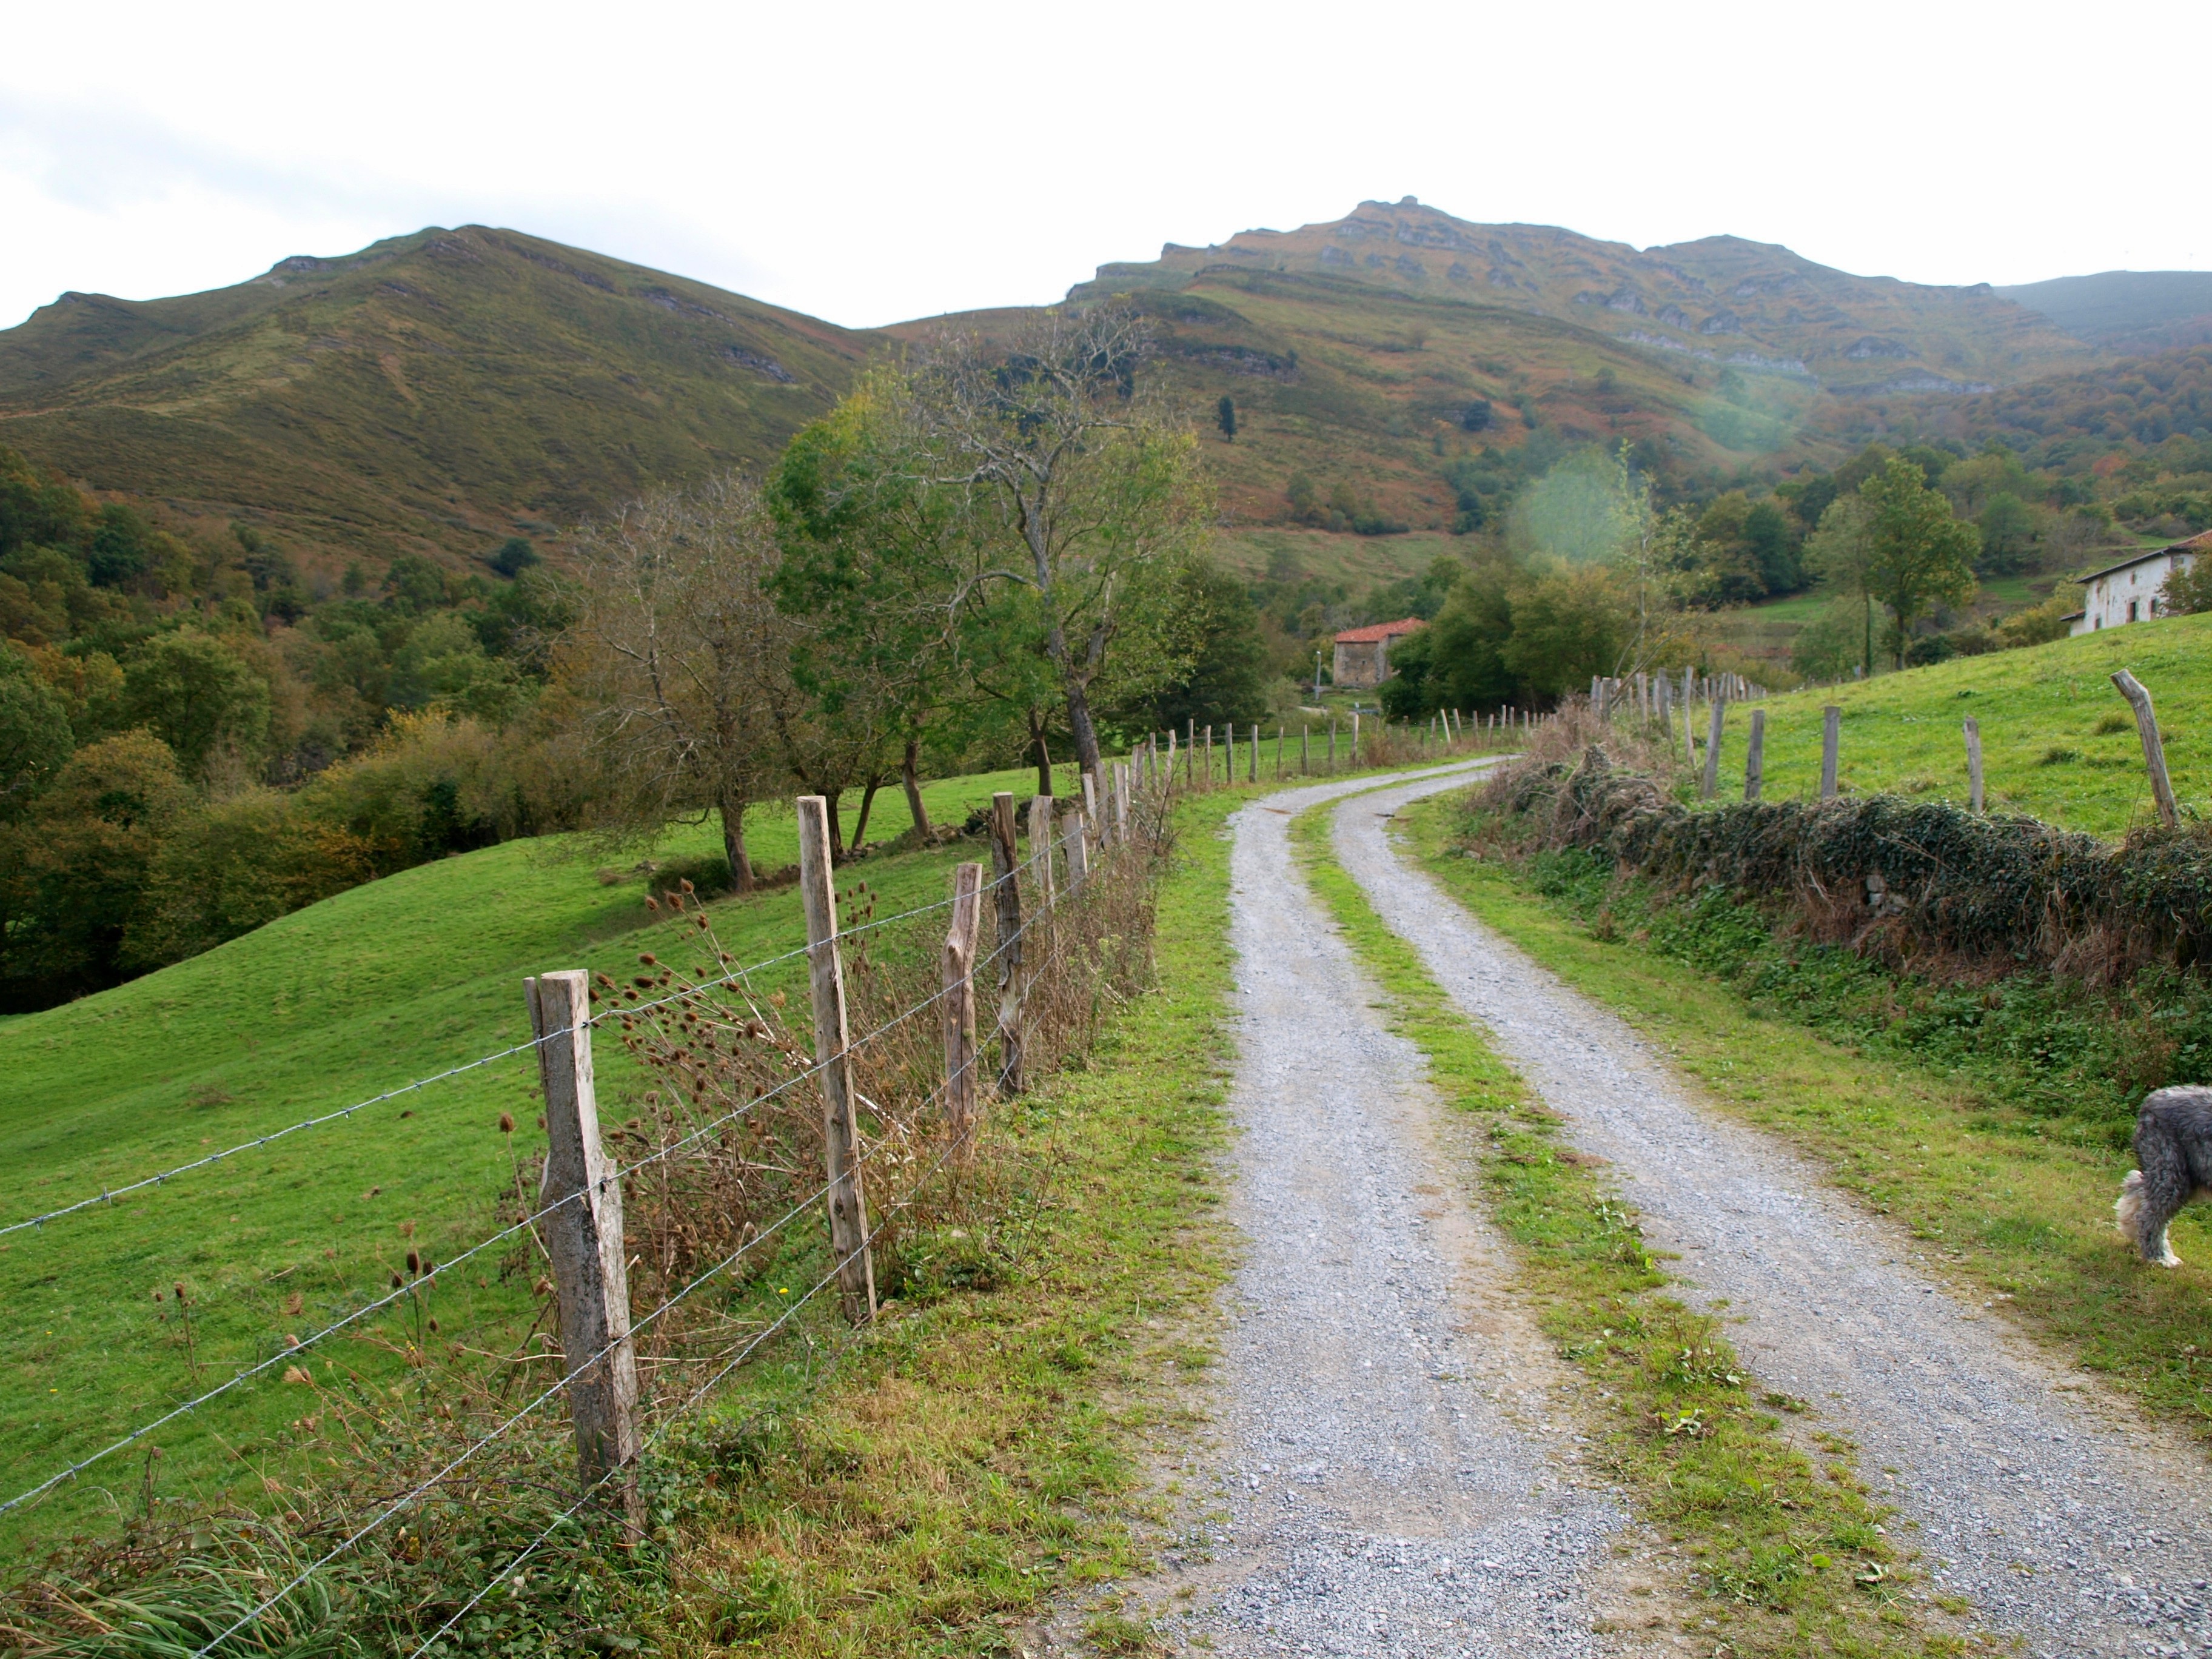
landscape, nature, path, mountain, trail, field, meadow, hill, valley, rural, pasture, reservoir, agriculture, highland, ridge, waterway, mountain road, plateau, loch, ecosystem, rural area